Otohiko Kaga

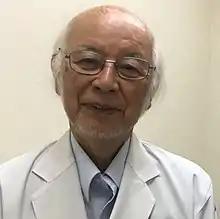
Kaga in 2017

Kaga was born in Tokyo, and studied psychiatry and criminology at the University of Tokyo Medical School. He worked in a hospital and then prison before going to France in 1957 for further studies. After returning to Japan in 1960, Kaga took up university teaching, and was a psychology professor at the Tokyo Medical and Dental University (1965-1969) and Sophia University (1969 - 1979).